Maryland Line (CSA)

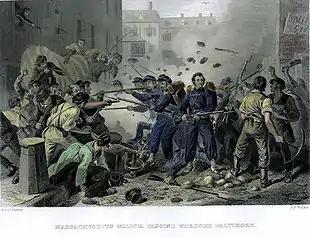
Engraving of the Baltimore riot of 1861.

By April 1861 it had become clear that war was inevitable, and it was around this time that a number of Marylanders began to resign their commissions in the US Army, among them, George H. Steuart, then a junior officer, who resigned his captain's commission to join the Confederacy.